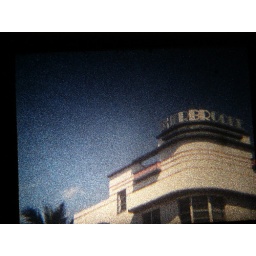
art deco building in miami beach being projected in my super 8 editor